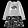
Label: Dress